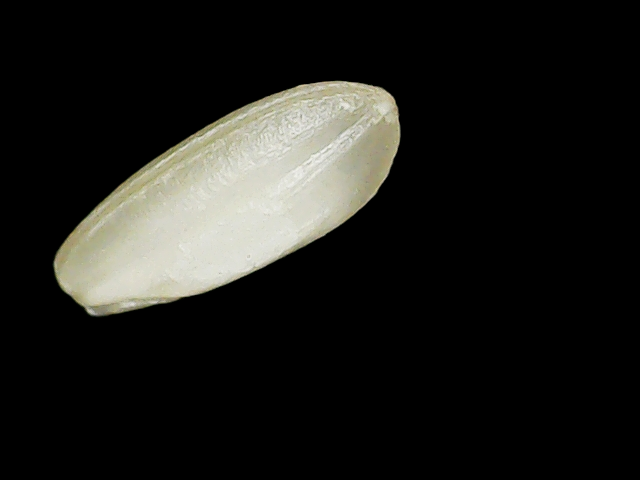
Rice variety: Binadhan8